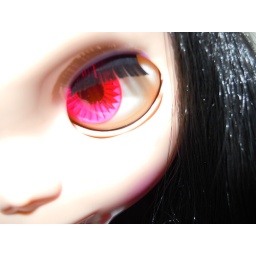
Kimber lookin cute in party cloe's dress